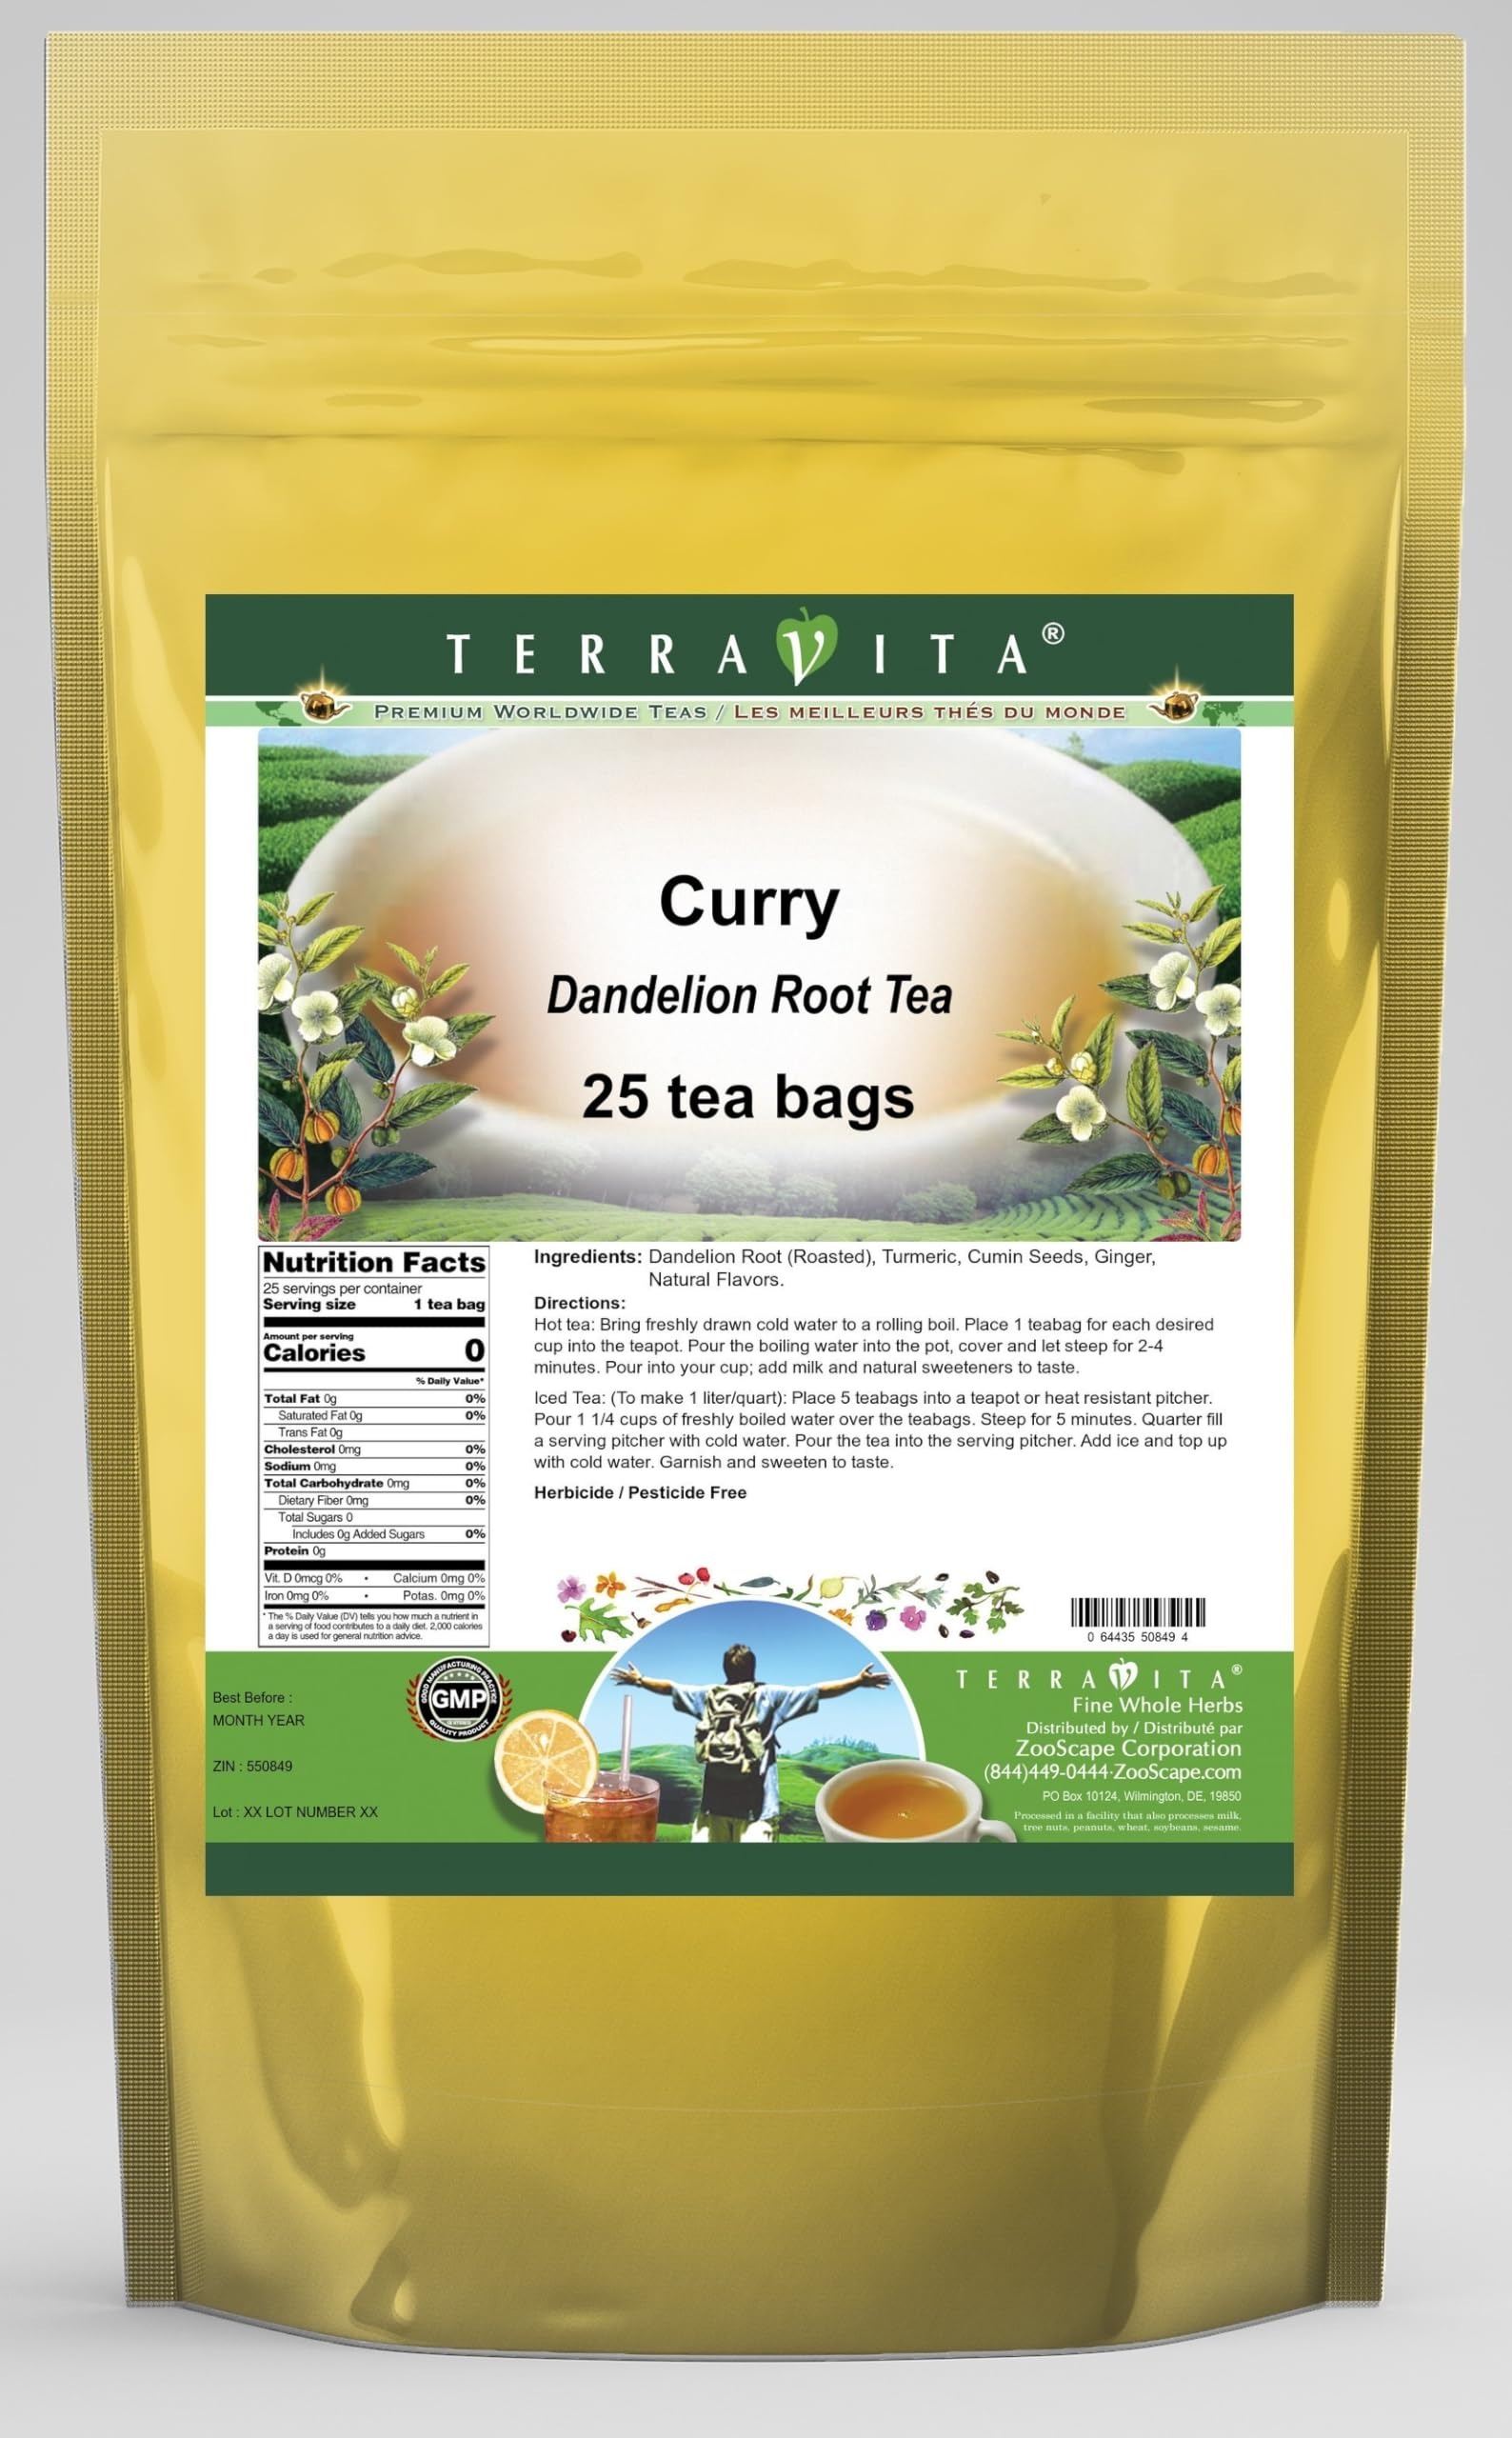
Item Name: Curry Dandelion Root Tea (25 tea bags, ZIN: 550849)
Bullet Point 1: Our Curry Dandelion Root tea is a delicious naturally flavored Dandelion Root coffee substitute with Turmeric, Cumin Seeds and Ginger that you will enjoy relaxing with anytime! The natural and caffeine-free Curry taste is delicious! - Ingredients: Dandelion Root, Turmeric, Cumin Seeds, Ginger and Natural Curry Flavor.
Bullet Point 2: No fillers.
Bullet Point 3: Manufacturer: TerraVita
Bullet Point 4: Size: 25 tea bags
Bullet Point 5: Dandelion Root Tea Bags - Packed in a convenient upright pouch!
Product Description: Our Curry Dandelion Root tea is a delicious naturally flavored Dandelion Root coffee substitute with Turmeric, Cumin Seeds and Ginger that you will enjoy relaxing with anytime! The natural and caffeine-free Curry taste is delicious! - Ingredients: Dandelion Root, Turmeric, Cumin Seeds, Ginger and Natural Curry Flavor. - Hot tea brewing method: Bring freshly drawn cold water to a rolling boil. Place 1 teabag for each desired cup into the teapot. Pour the boiling water into the pot, cover and let steep for 2-4 minutes. Pour into your cup; add milk and natural sweeteners to taste. - Iced tea brewing method: (To make 1 liter/quart): Place 5 teabags into a teapot or heat resistant pitcher. Pour 1 1/4 cups of freshly boiled water over the teabags. Steep for 5 minutes. Quarter fill a serving pitcher with cold water. Pour the tea into the serving pitcher. Add ice and top up with cold water. Garnish and sweeten to taste. - TerraVita is an exclusive line of premium-quality, natural source products that use only the finest, purest and most potent ingredients found around the world. TerraVita is hallmarked by the highest possible standards of purity, potency, stability and freshness. All of our products are prepared with the highest elements of quality control, from raw materials through the entire manufacturing process, up to and including the moment that the bottles or bags are sealed for freshness and shipped out to you. Our highest possible standards are certified by independent laboratories and backed by our personal guarantee. - TerraVita exists to meet and ensure your family's health and wellness without the harmful effects of chemicals and health products. We strive to make all of our products affordable and reliable and are constantly searching the market to maintain our a
Value: 25.0
Unit: Count

Price: 16.82